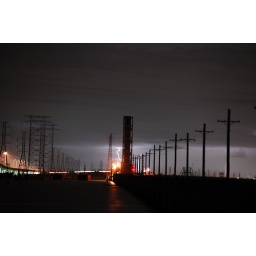
A total of three strikes, two near the raised bridge and on near the closest telephone pole.